Germany–Poland border

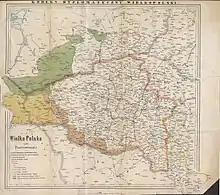
19th-century map of the 13th-century Duchy of Greater Poland of then-fragmented Poland. Territories annexed by the Margraviate of Brandenburg from Poland marked in yellow (Lubusz Land) and green (northwestern Greater Poland)

The Germany–Poland border traces its origins to the beginnings of the Polish state, with the Oder (Odra) and Lusatian Neisse (Nysa) rivers (the Oder–Neisse line) being one of the earliest natural boundaries of the early Polish state under the Piast dynasty, although not necessarily yet a border with Germany, as present-day north-eastern Germany was still inhabited by Slavic Lechitic tribes, and German conquests and sovereignty over the tribes were periodic and intermittent. Under the first Polish rulers Mieszko I and Bolesław I the Brave, the Polish western border reached further west than the present one, and Poland bordered the German-ruled marches of Lusatia and Meissen in the southern section of the western border, while the northern section marked the border with the Slavic Lechitic Lutician federation. Polish victories against invading German forces at Cedynia (972) and Niemcza (1017) secured the early western border of Poland.